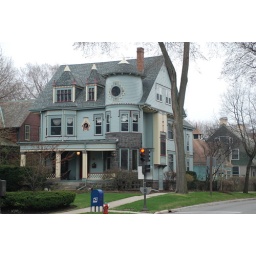
A cute gingerbread-style house near Lake Michigan, in Evanston, Illinois.